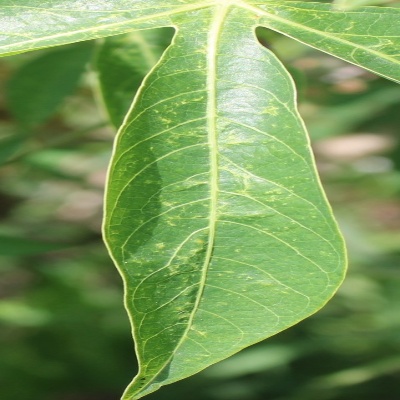
Crop: Cassava
Condition: green mite